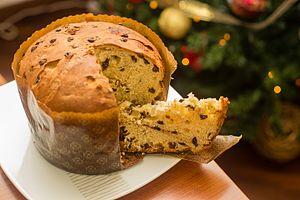
Le panettone est une brioche fourrée de raisins secs, de fruits confits et de zestes d'agrumes. C'est le gâteau traditionnel des Italiens de la Lombardie et du Piémont ainsi que des Suisses du Tessin. Sa dégustation fait partie des traditions de Noël.
Milan [milɑ̃] est une ville d'Italie située au nord du pays, à proximité des Alpes. Chef-lieu de la région Lombardie, située au milieu de la plaine du Pô, la ville de Milan compte 1 404 239 en 2019, ce qui en fait la deuxième ville d'Italie en nombre d'habitants. La Ville métropolitaine de Milan compte 3 261 873 d'habitants en 2019. Elle constitue toutefois la plus grande aire urbaine du pays, avec ses 7 123 563 d'habitants en 2009. Région dynamique et densément peuplée, cœur industriel et poumon financier de l'Italie, elle représente la partie méridionale de la dorsale européenne, aussi appelée « Banane bleue ».